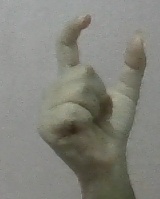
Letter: nun